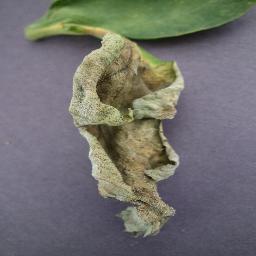
Label: Tomato___Late_blight